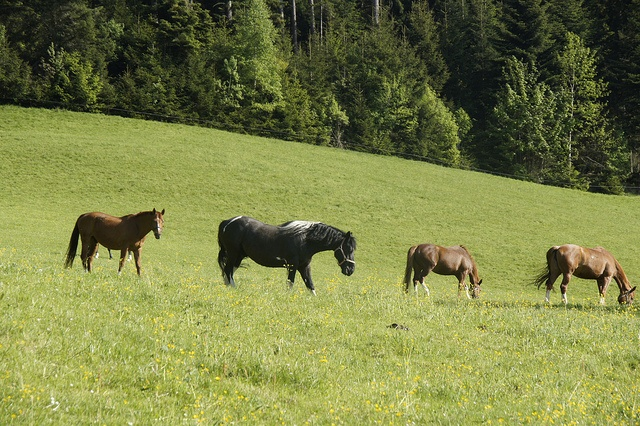
A line of horses following one another in the field
A herd of wild horses grazing on a lush green hillside.
Two horses walk close to two horses that eat grass.
five horses in the middle of a grassy field
Four horses standing in a meadow and eating grass.